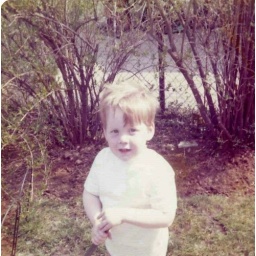
This looks like a new york picture too, back yard of our house on 264th street in Queens.